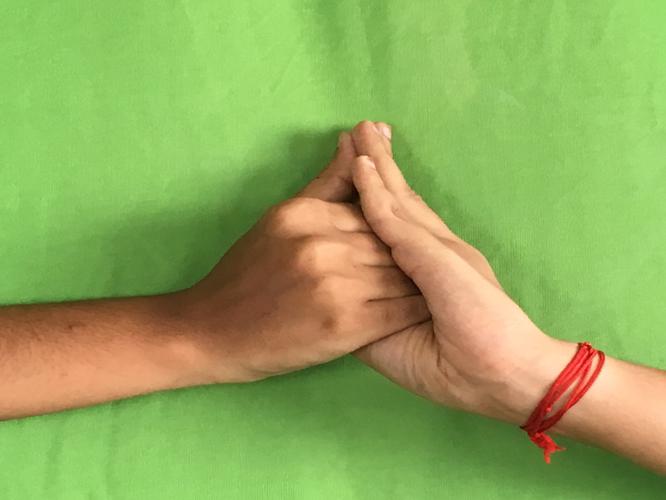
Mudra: Shanka
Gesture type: double_hand